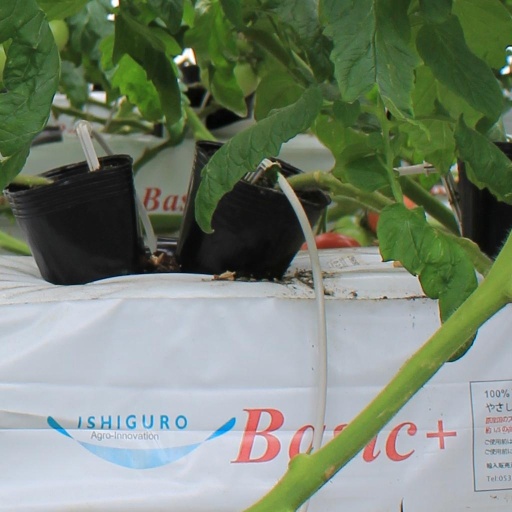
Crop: tomato